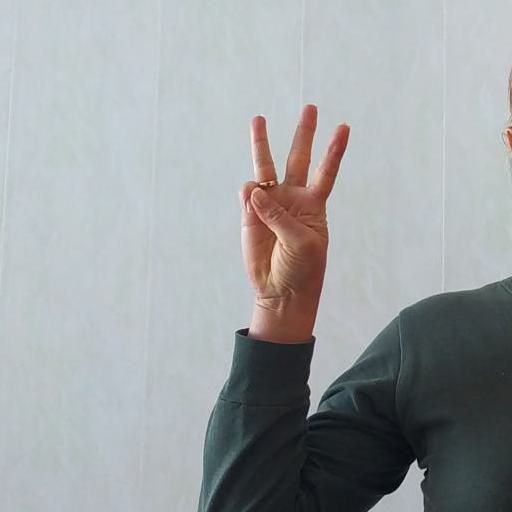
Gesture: three